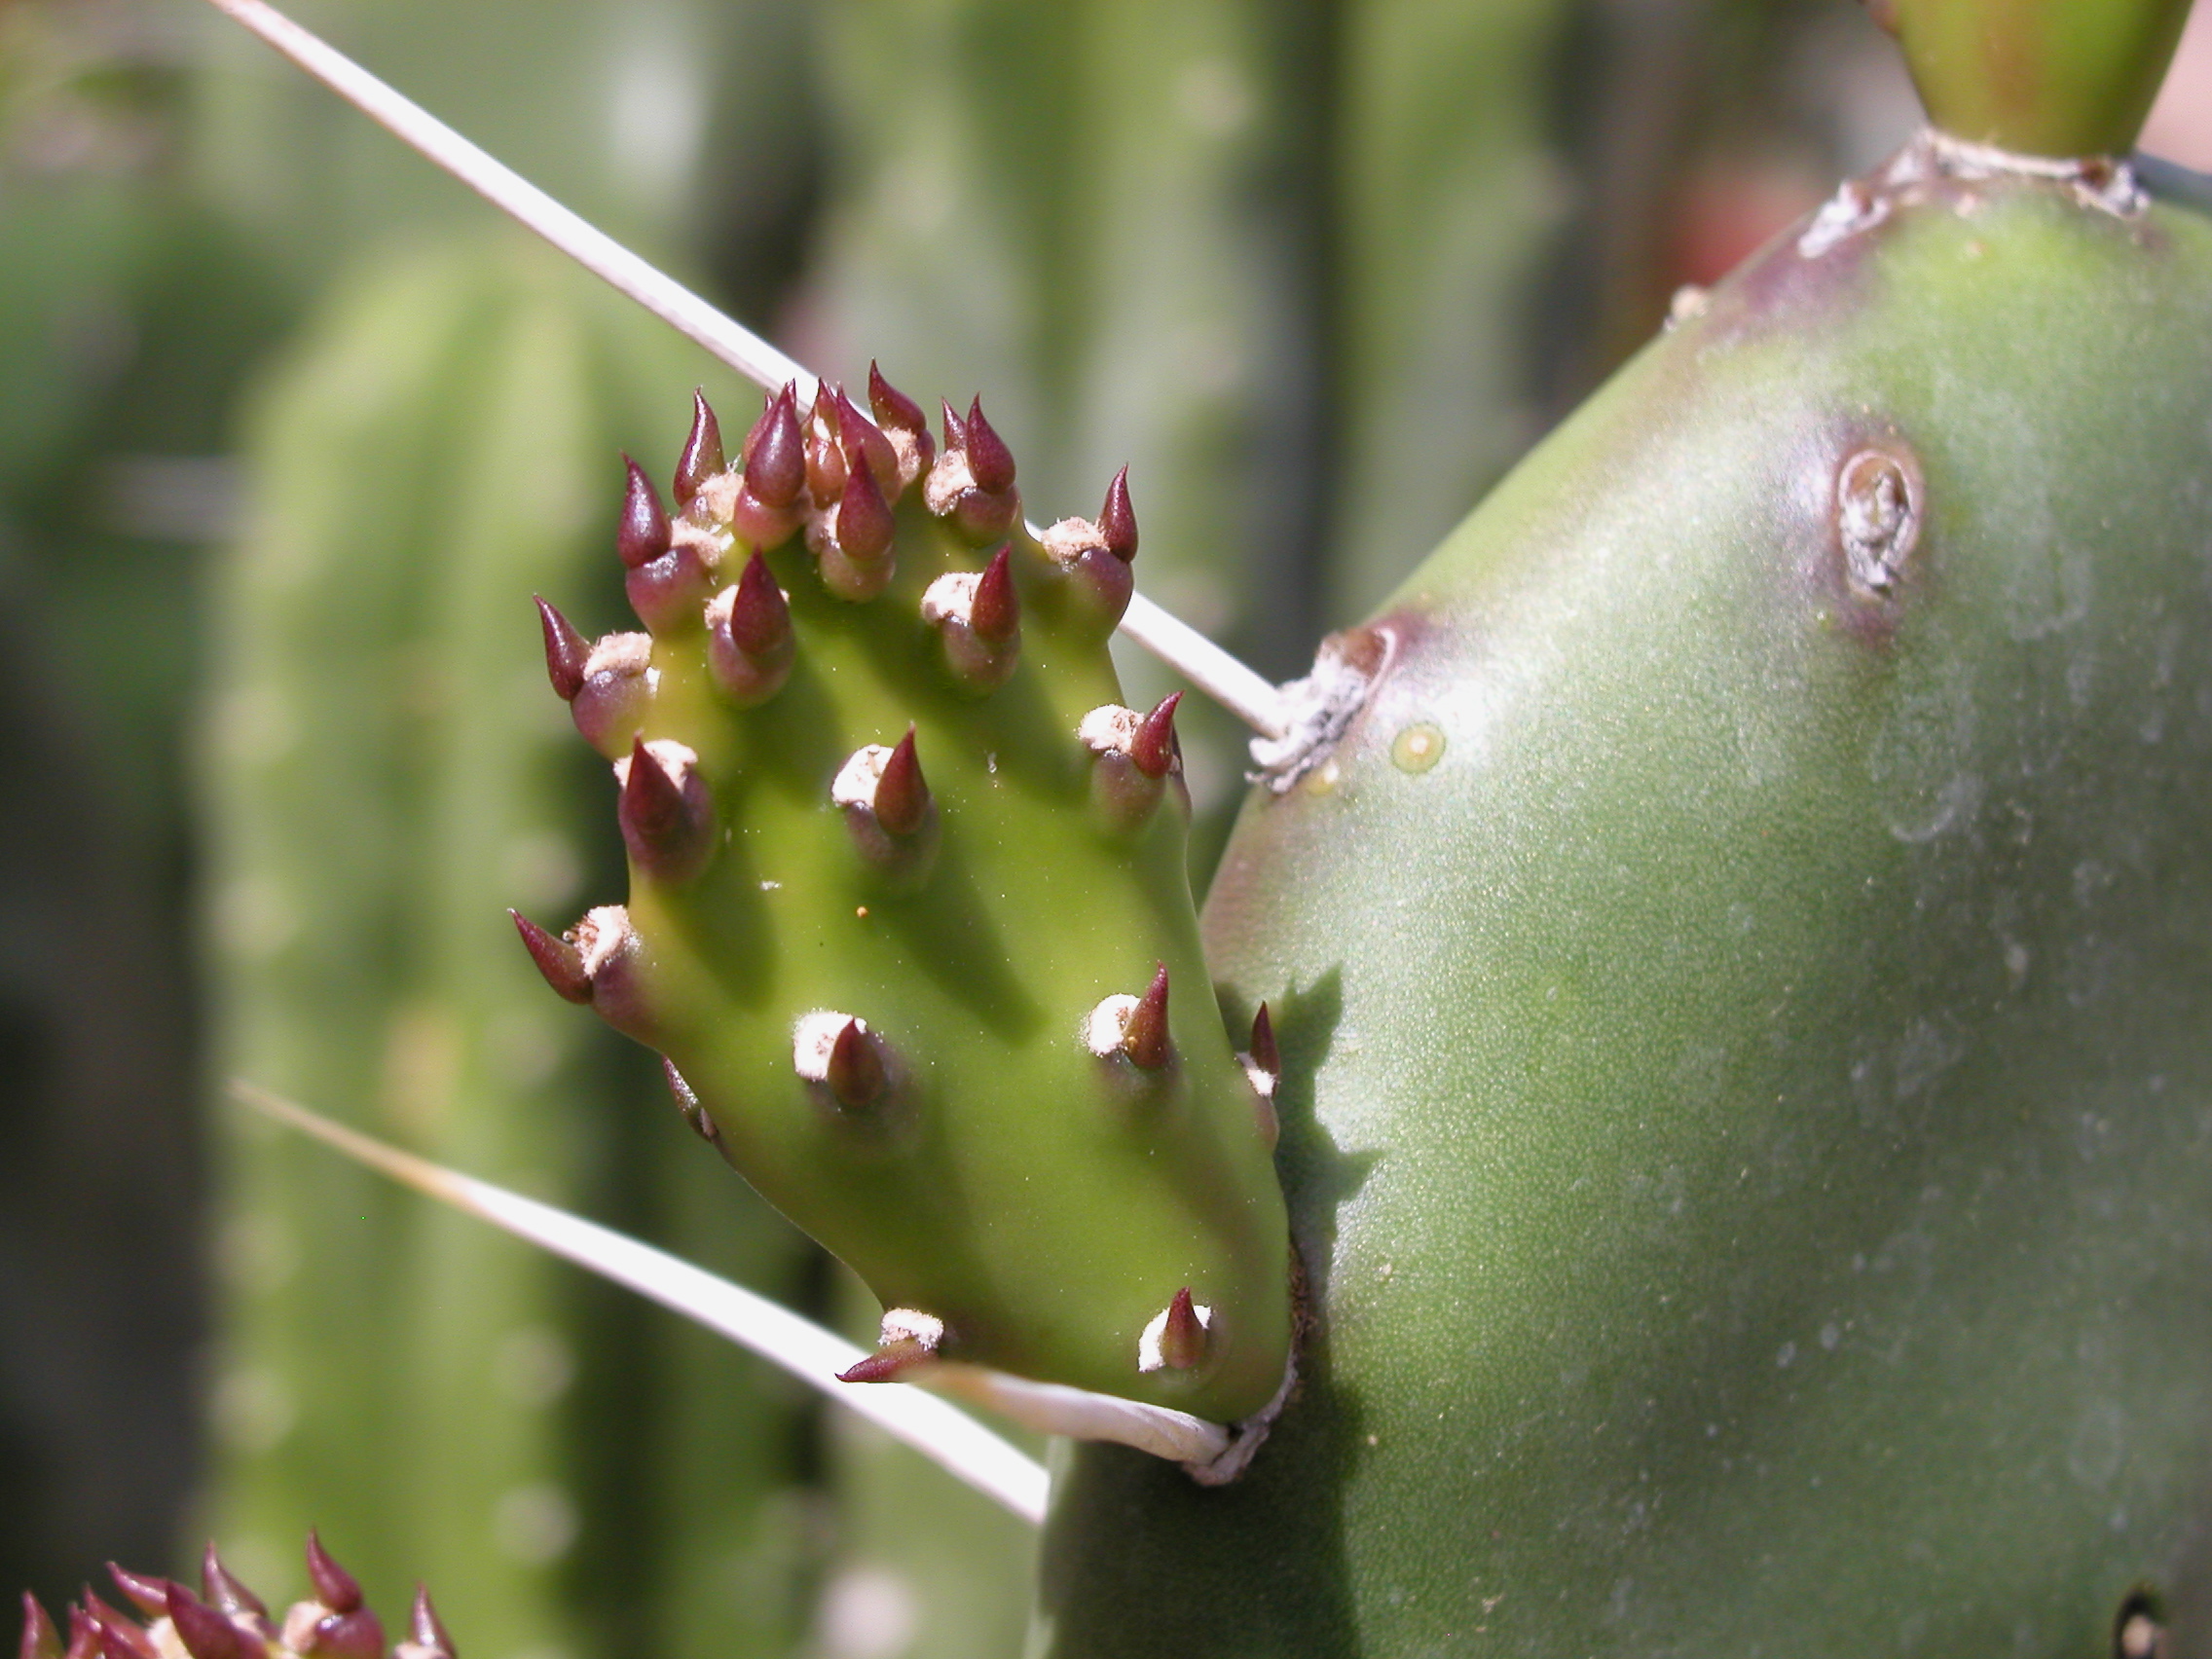
cactus, plant, fruit, flower, food, produce, botany, flora, close up, caryophyllales, macro photography, flowering plant, prickly pear, plant stem, land plant, thorns spines and prickles, hedgehog cactus, nopal, barbary fig, eastern prickly pear